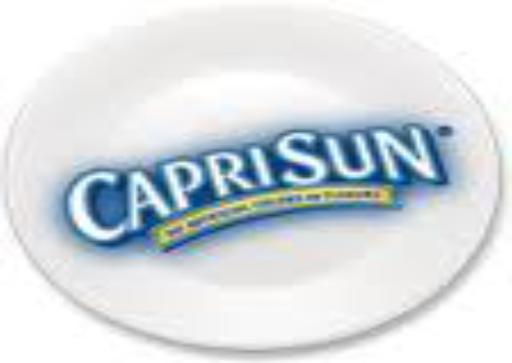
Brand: Capri Sun
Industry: Food